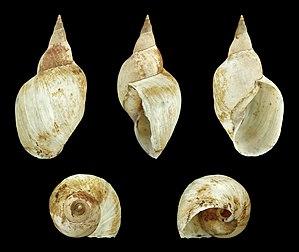
Les Hygrophila sont un ordre de mollusques gastéropodes de l'infra-classe des Pulmonata.
Les pulmonés constituent un ordre de mollusques gastéropodes adapté à la vie hors de l'eau, comprenant notamment la plupart des animaux communément appelés « escargots » et « limaces ».
En 2009 selon le MNHN et l'INPN, la faune de la France métropolitaine et continentale comprenait officiellement 731 taxons terminaux de mollusques terrestres et d'eau douce.